Kumar Sangakkara

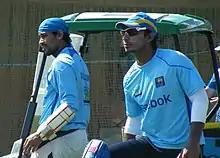
Sangakkara (right) resigned from the captaincy after the 2011 World Cup and was succeeded by Tillakaratne Dilshan (left).

Sri Lanka's first fixture after the World Cup was a Sri Lanka tour of England in 2011 beginning in May. During the second match of a three Test series Tillakaratne Dilshan, Sangakkara's successor as captain, suffered a broken thumb. Sangakkara filled in while Dilshan was off the pitch and formally assumed the captaincy for the final Test. The match ended in a draw and the series ended in a 1–0 victory for England; Sangakarra scored a century in the match, his first against England in nine Tests.